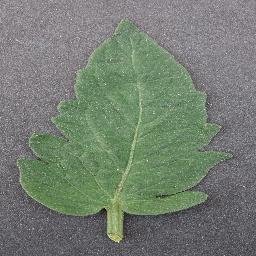
Label: Tomato___healthy